Evgenia Medvedeva

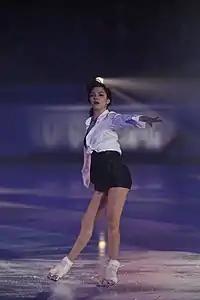
Medvedeva at the 2018 Internationaux de France Gala

In the individual event, Medvedeva ranked second in the short program with a score of 81.61, breaking another world record before it was surpassed by her teammate, Alina Zagitova. She then scored 156.65 points in the free skating program for a total of 238.26 points, putting her in second place behind Zagitova, who also scored 156.65 points in the free skating program for a total score of 239.57, and earning her an Olympic silver medal.